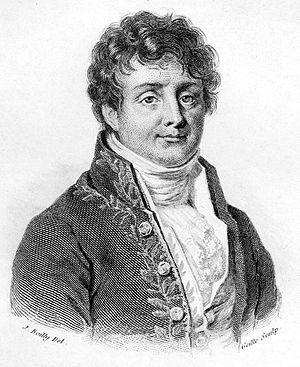
Joseph Fourier
L'Hôtel de Lesdiguières est un édifice historique construit à partir de 1602, situé rue Hector Berlioz, devant le jardin de ville de Grenoble.
Le chimiste suédois Scheele isole l’hydrogène, puis de nombreux composés. Il observera en outre le noircissement du chlorure d'argent à la lumière et l’absorption des gaz par le charbon de bois.
17 juillet : Barthélemy Thimonnier et l'ingénieur des mines Auguste Ferrand déposent le brevet de la première machine à coudre.
En analyse complexe, la série de Laurent d'une fonction holomorphe f est une manière de représenter f au voisinage d'une singularité, ou plus généralement, autour d'un « trou » de son domaine de définition. On représente f comme somme d'une série de puissances de la variable complexe.
En géométrie classique, l'orthogonalité est liée à l'existence d'un angle droit. Dans l'espace, on dit que deux droites sont orthogonales si elles sont chacune parallèles à des droites se coupant en angle droit. On emploie plutôt le terme de perpendiculaires pour deux droites orthogonales et sécantes. On dit qu'une droite est orthogonale à un plan si elle est orthogonale à toutes les droites du plan. On peut démontrer qu'il suffit qu'elle soit orthogonale à deux droites sécantes de ce plan, pour être orthogonale au plan. On peut également parler de vecteurs orthogonaux pour des vecteurs directeurs de droites orthogonales et de segments orthogonaux pour des segments portés par des droites orthogonales.